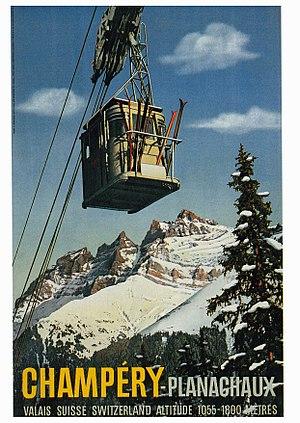
Téléphérique faisant Champéry-Planachaux
Les dents du Midi sont un chaînon montagneux de trois kilomètres de long, situé dans le Chablais valaisan, dans le canton du Valais, en Suisse. Dominant le val d'Illiez et la vallée du Rhône, au sud, elles font face au lac de Salanfe, une retenue artificielle, et font partie de l'ensemble géologique du massif du Giffre. Ses sept sommets sont, du nord-est au sud-ouest : la cime de l'Est, la Forteresse, la Cathédrale, l'Éperon, la dent Jaune, les Doigts et la Haute Cime. Ils sont composés principalement de roches calcaires, notamment du Valanginien dans sa partie supérieure.